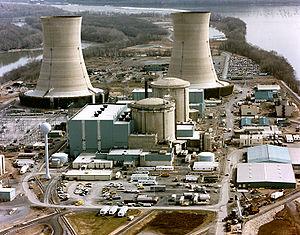
Township est un township, situé au sud-ouest du comté de Dauphin, en Pennsylvanie, aux États-Unis. En 2010, il comptait une population de 5 235 habitants.
La centrale nucléaire de Three Mile Island est une centrale nucléaire dans l'Est des États-Unis. Mise en service en 1974, elle a subi un accident le 28 mars 1979. Cet accident a été classé au niveau 5 de l'échelle internationale des événements nucléaires.